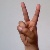
The image shows a hand gesture representing the letter 'V' in Indian Sign Language.